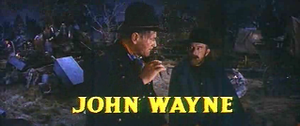
La Conquête de l'Ouest est un film américain réalisé en Cinérama par Henry Hathaway, John Ford et George Marshall, sorti en 1962.